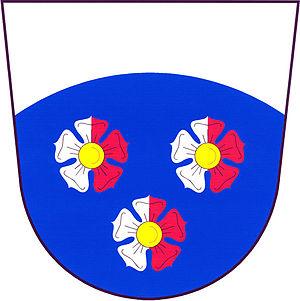
Chrastavice est une commune du district de Domažlice, dans la région de Plzeň, en Tchéquie. Sa population s'élevait à 398 habitants en 2017.